Albatros L 100

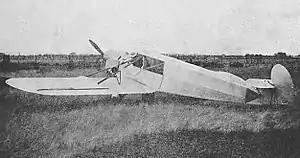

The Albatros L 100 was a light aircraft built in Germany to compete in the Europarundflug air race. It was a low-wing braced monoplane of conventional taildragger configuration.